Agesilaus II

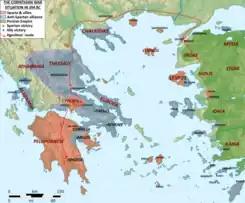
Map of the situation in the Aegean in 394 BC, with the long return of Agesilaus from Asia.

Xenophon tells that Agesilaus then wanted to campaign further east in Asia and sow discontent among the subjects of the Achaemenid empire, or even to conquer Asia. Plutarch went further and wrote that Agesilaus had prepared an expedition to the heart of Persia, up to her capital of Susa, thus making him a forerunner of Alexander the Great. It is very unlikely that Agesilaus really had such a grand campaign in mind; regardless, he was soon forced to return to Europe in 394.